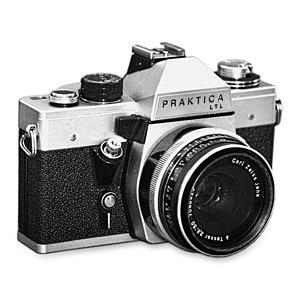
Praktica LTL équipé d'un objectif Carl Zeiss Jena Tessar f2.8 50mm